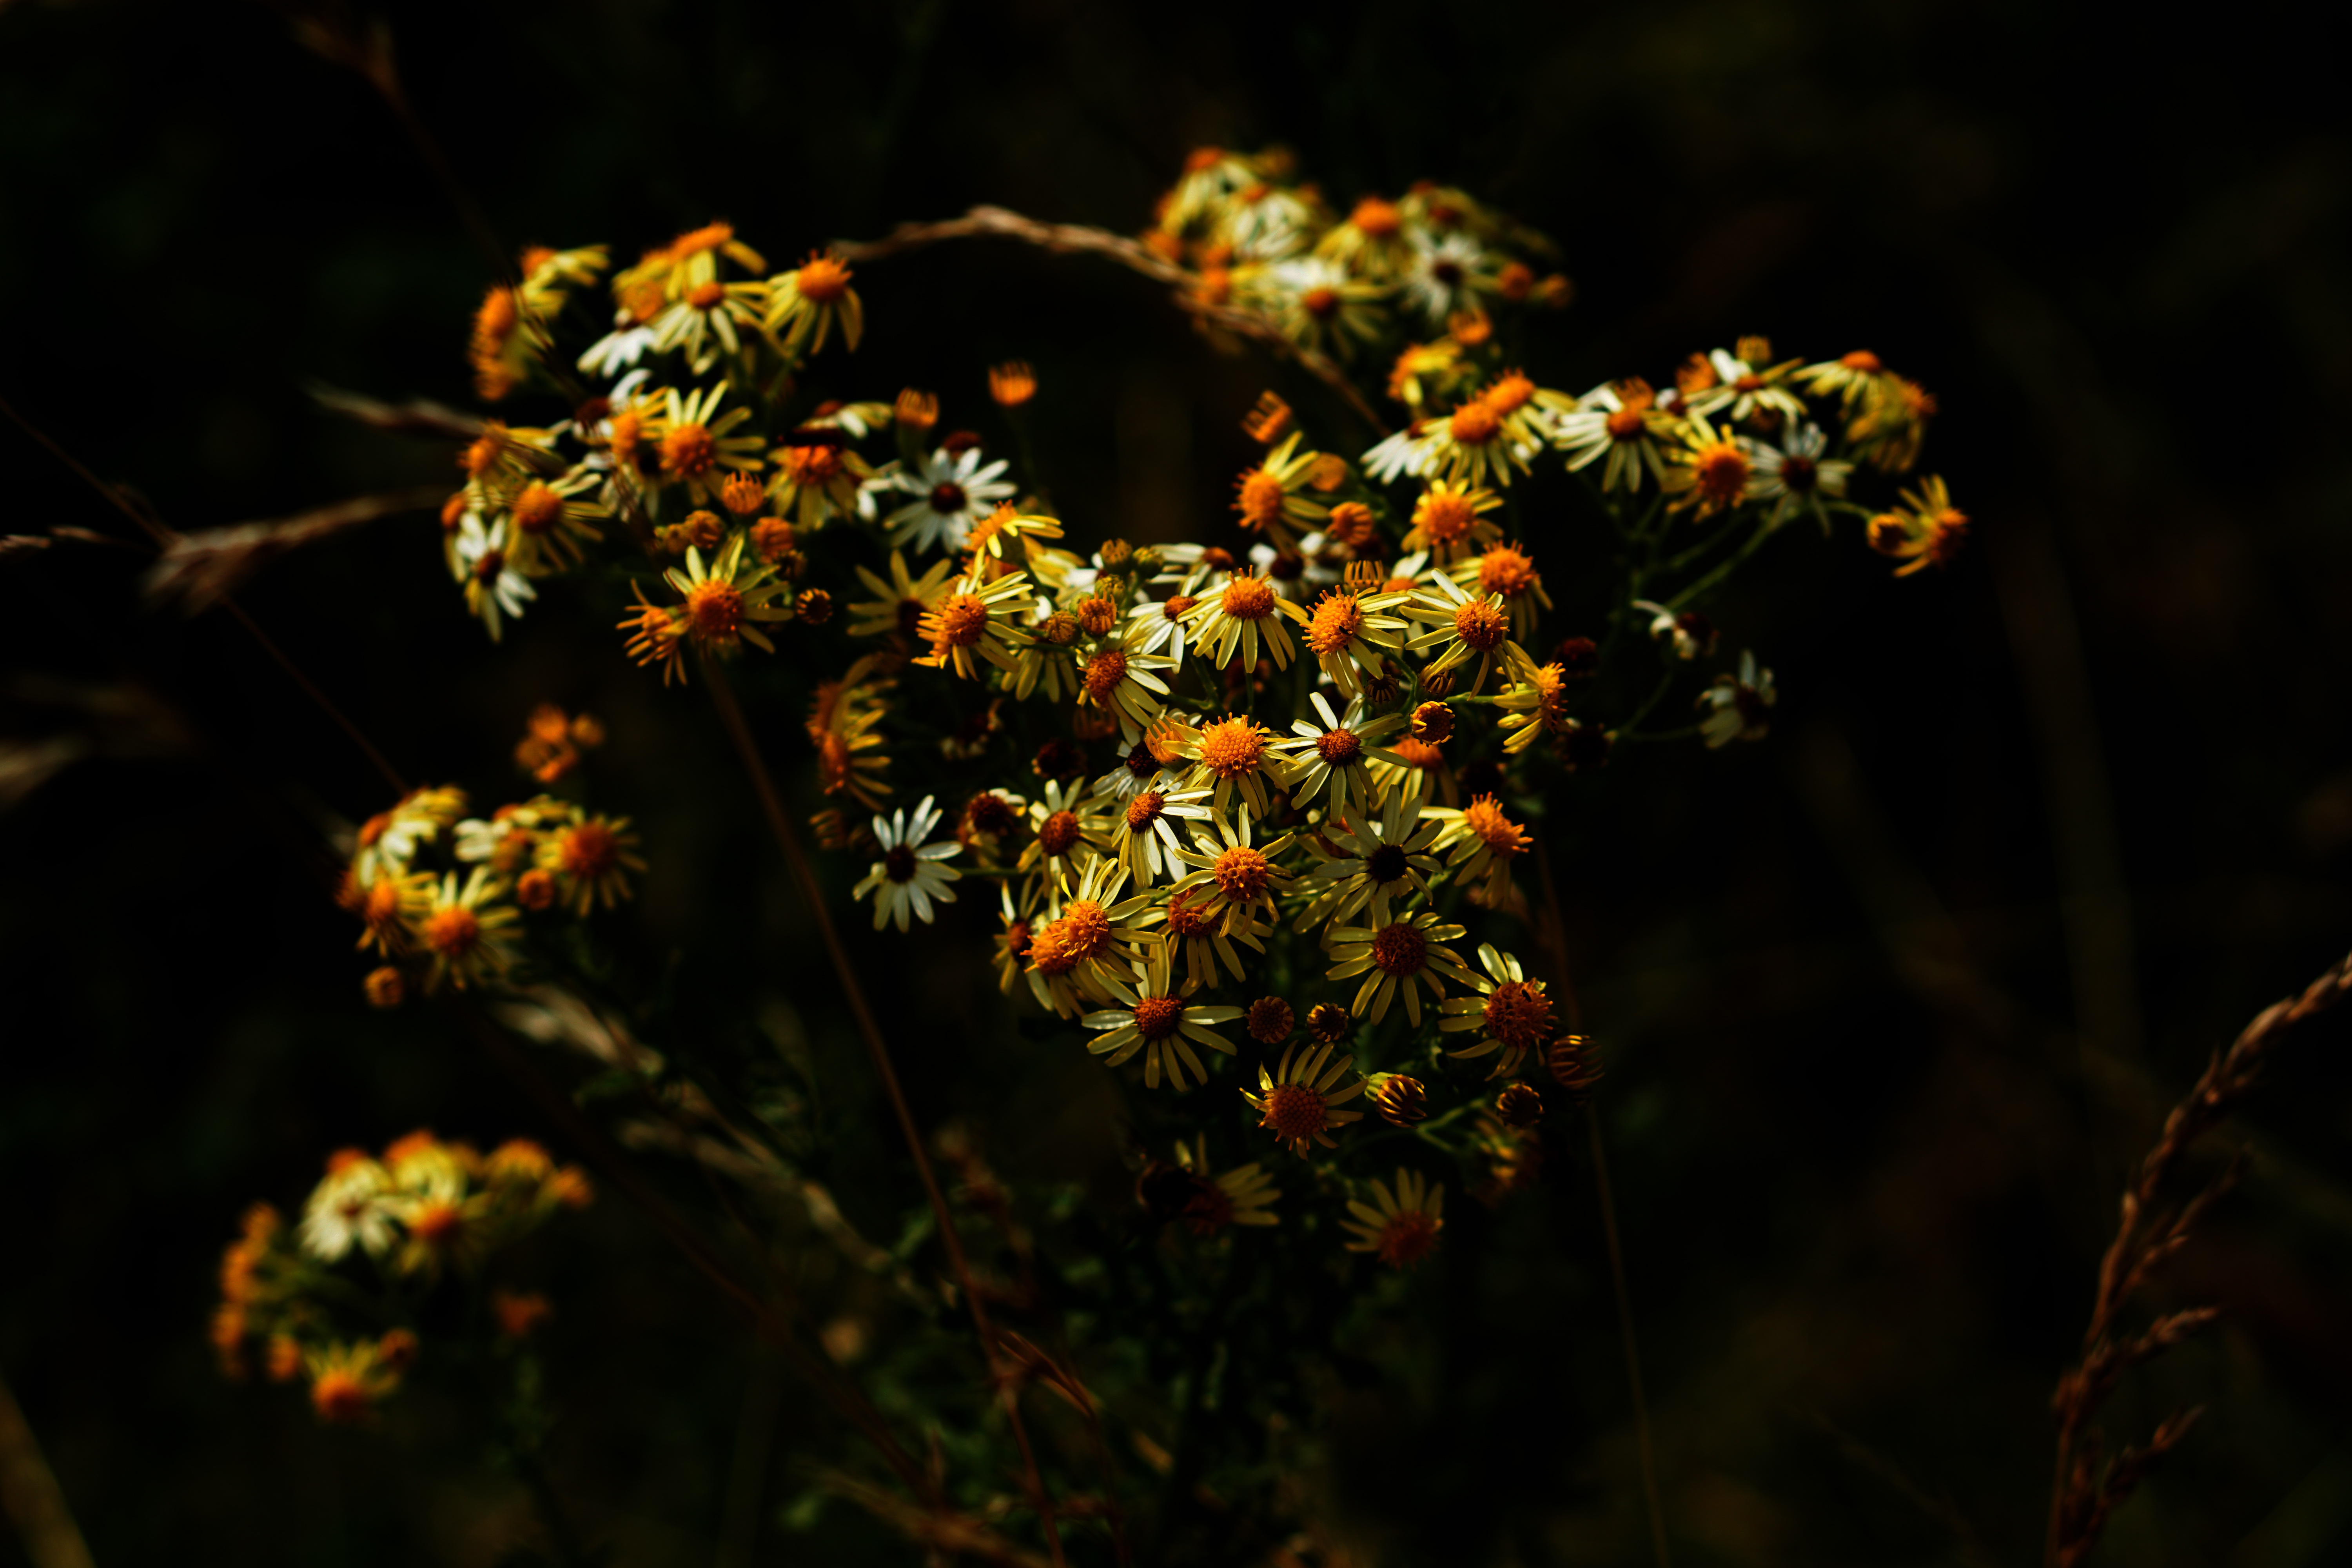
nature, branch, blossom, plant, photography, meadow, sunlight, leaf, flower, bloom, summer, daisy, spring, green, autumn, contrast, botany, yellow, garden, close, flora, yellow flower, wildflower, flowers, close up, pointed flower, earth, shrub, rush, macro photography, golden yellow, flowering plant, daisy family, in the grass, lawn flower, land plant